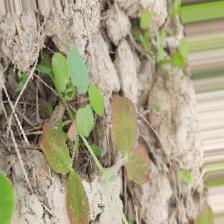
Label: Lentil Rust